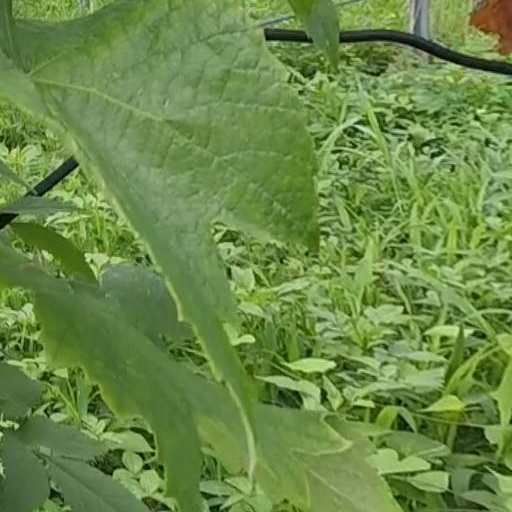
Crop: grape